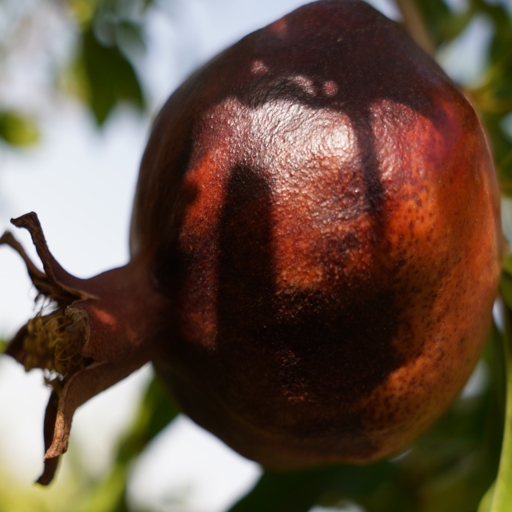
Label: Colletotrichum spp